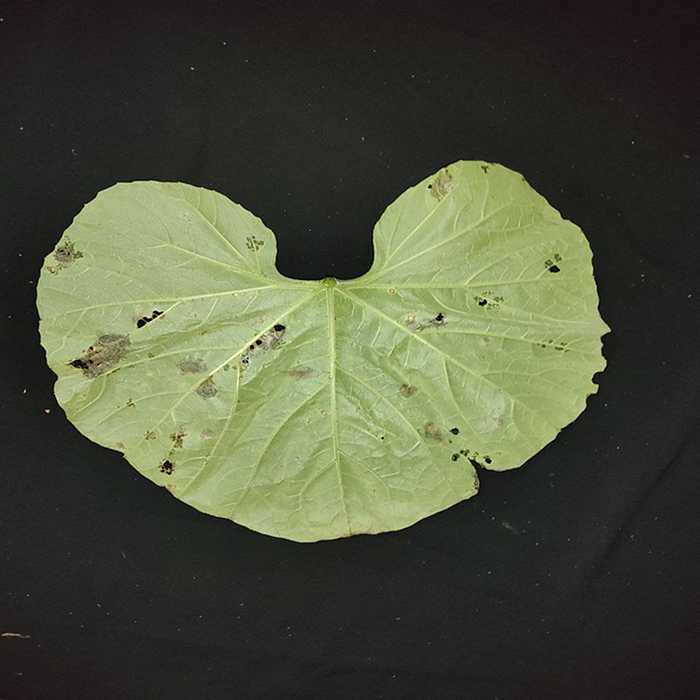
Plant: Bottle gourd
Label: Anthracnose